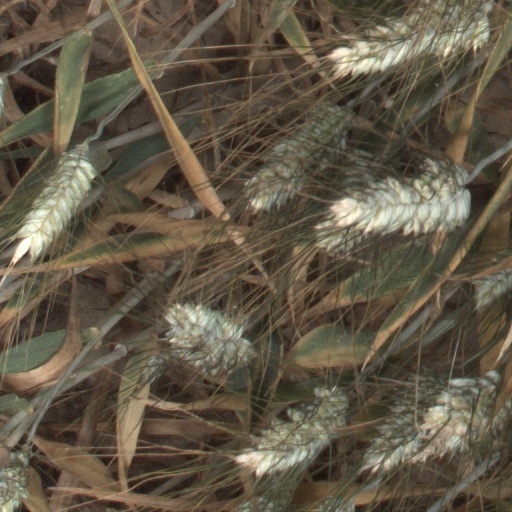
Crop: wheat